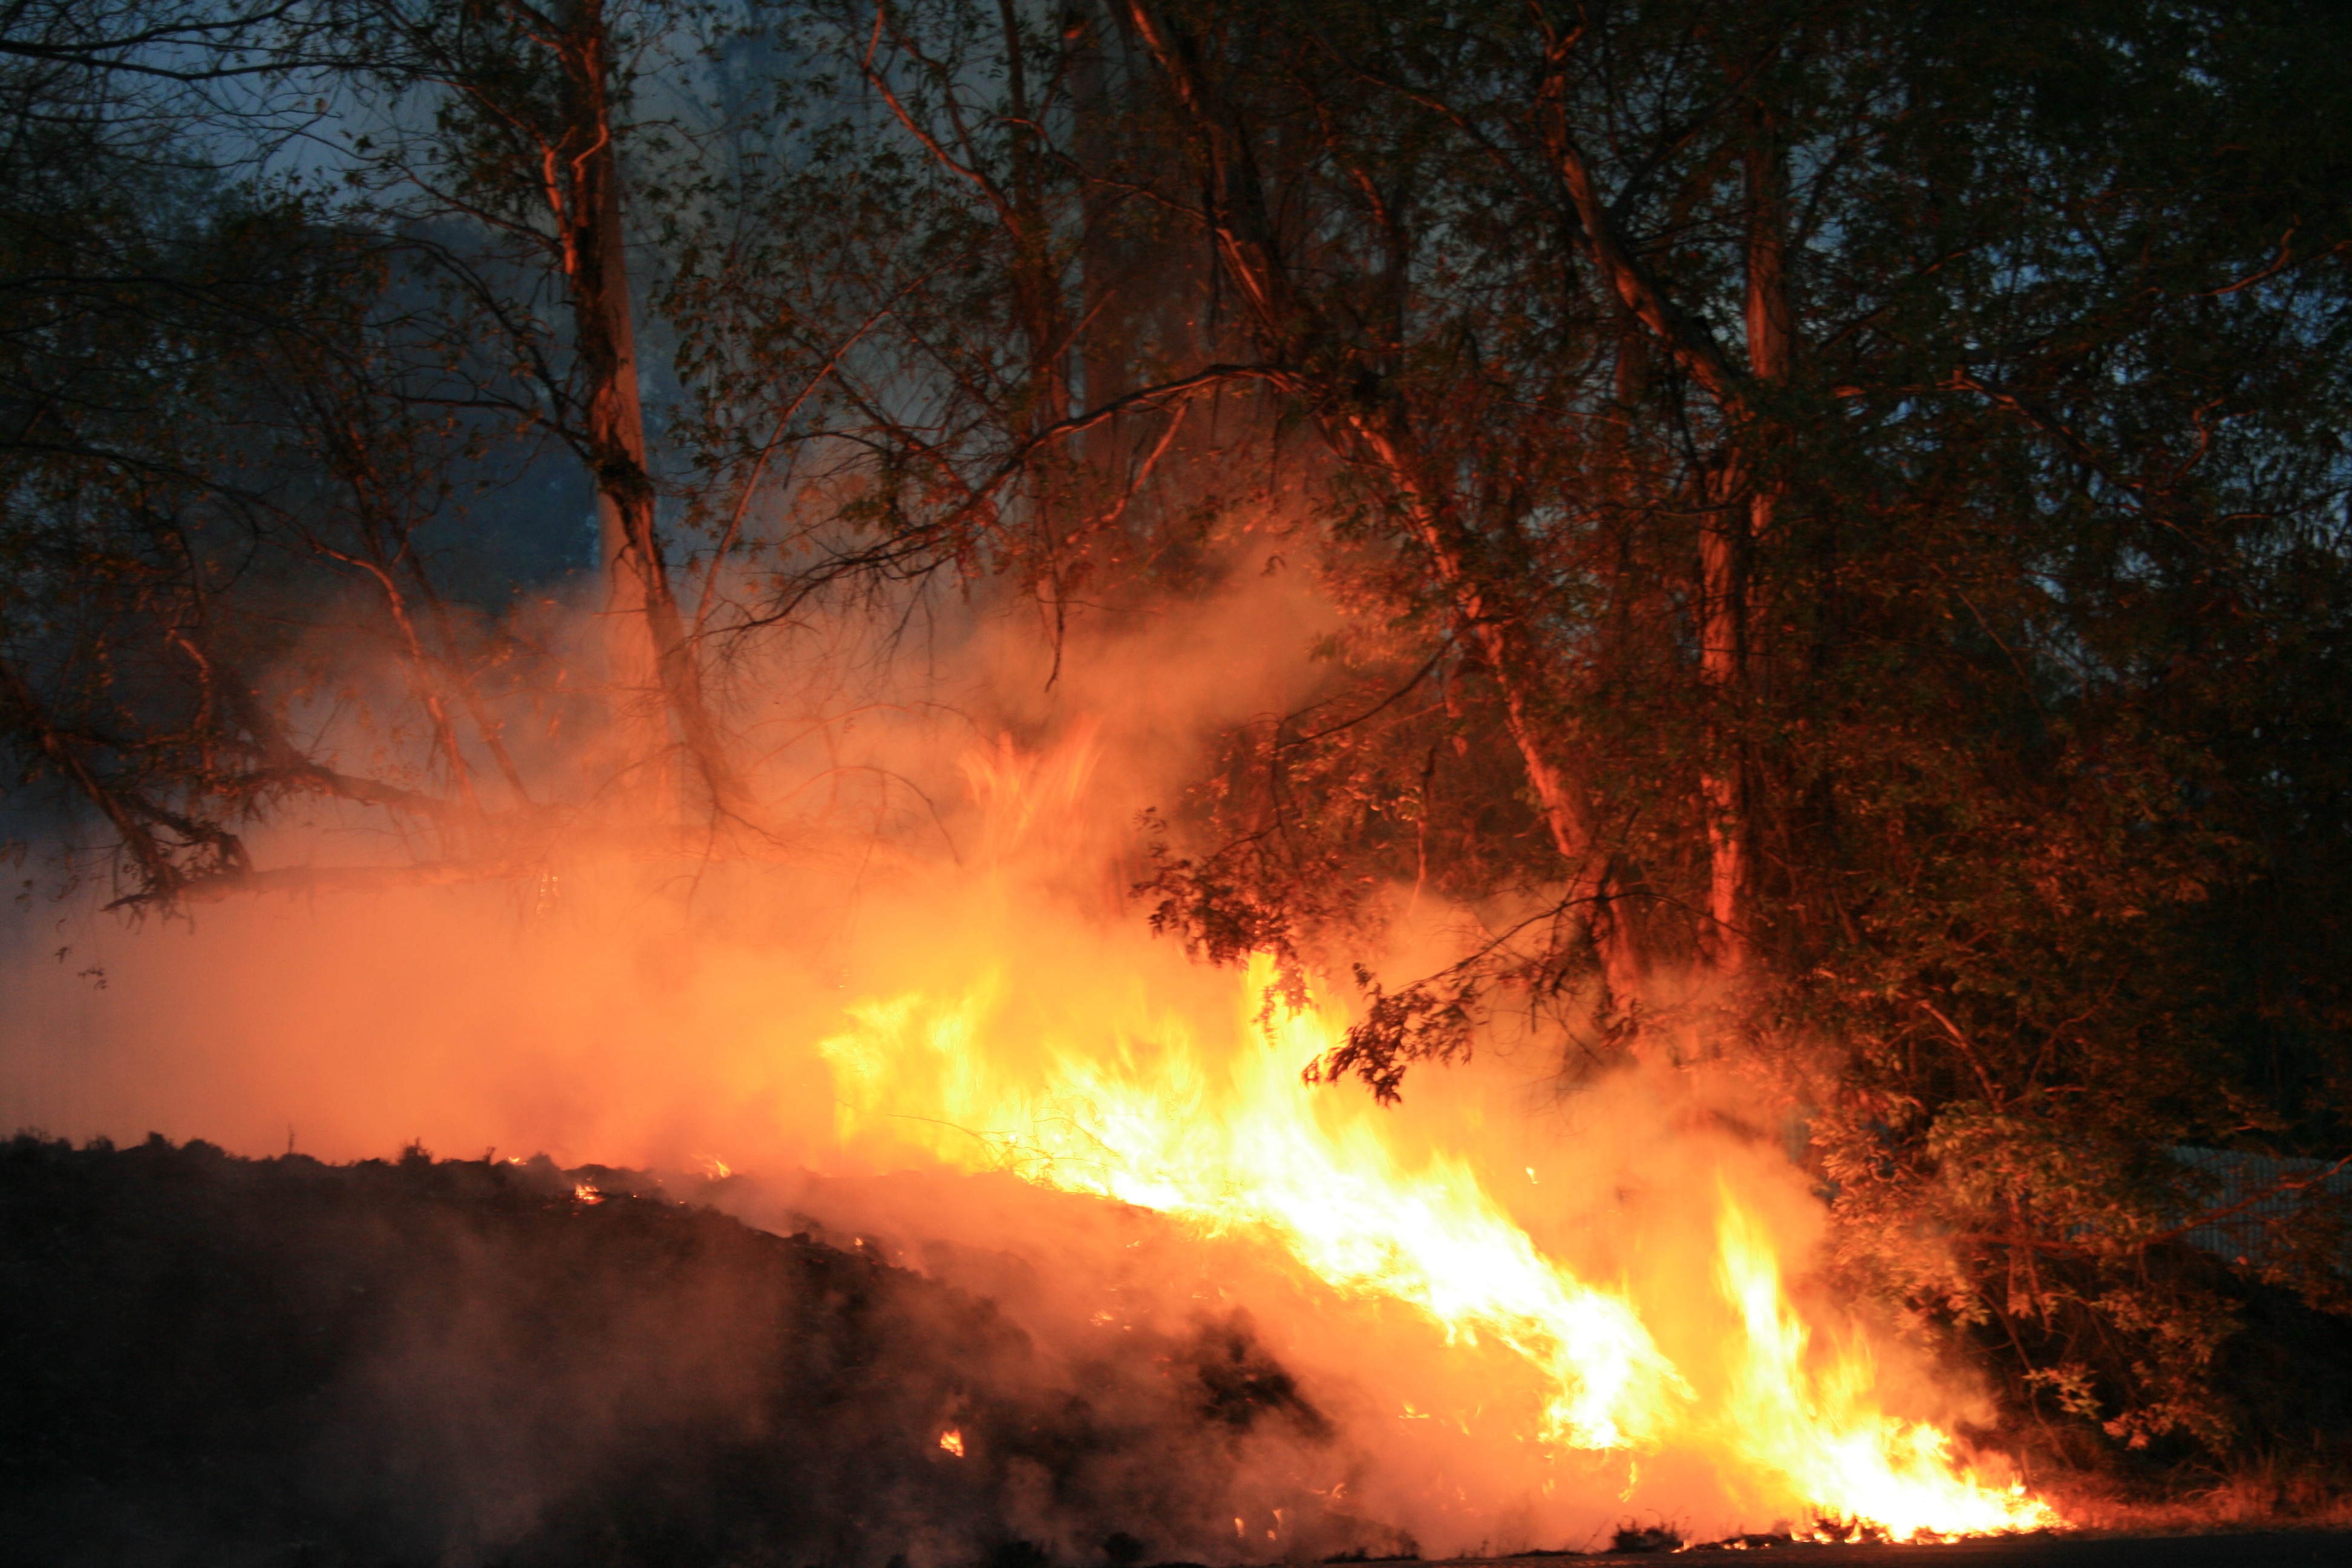
smoke, evening, fire, glow, outdoors, wildfire, spreading, geological phenomenon, yellow flames, bluegum trees, trees burning